Lavanya (TV series)

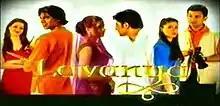
A promotional logo image for "Lavanya".

Lavanya is an Indian television series which premiered on 28 March 2004 on Zee TV. and ended in 14 July 2004